Ben Purser

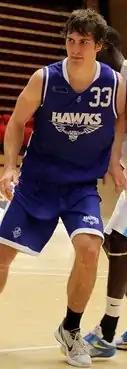
Purser with the Hawks in May 2012

Purser was named team captain for the 2012 season. On 26 May, he scored 32 points in a 95–90 win over the Willetton Tigers. The Hawks missed the finals in 2012 for the first time since 1992, with Purser averaging 17.2 points, 9.0 rebounds, 4.8 assists and 1.6 steals in 19 games.